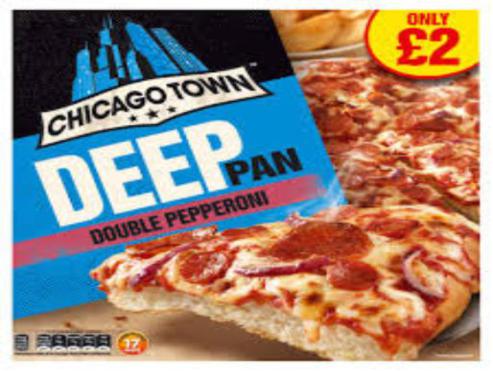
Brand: chicago town
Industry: Food